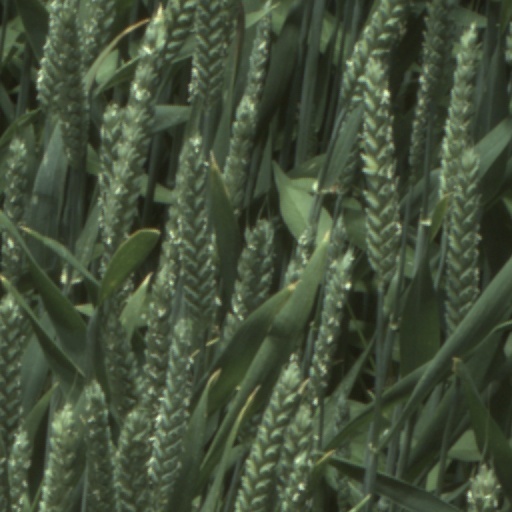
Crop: wheat